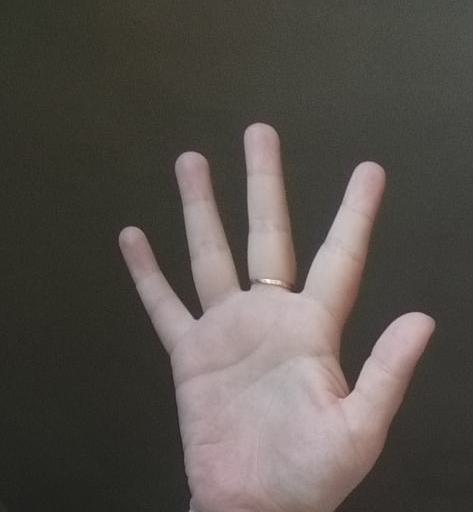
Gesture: palm